Catherine Alderton

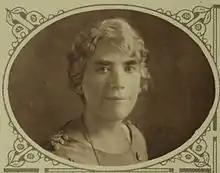

Catherine Buchanan Alderton (1869 – 9 November 1951), was a British Liberal Party politician and suffragist. She was the first woman elected as Mayoress of Colchester.